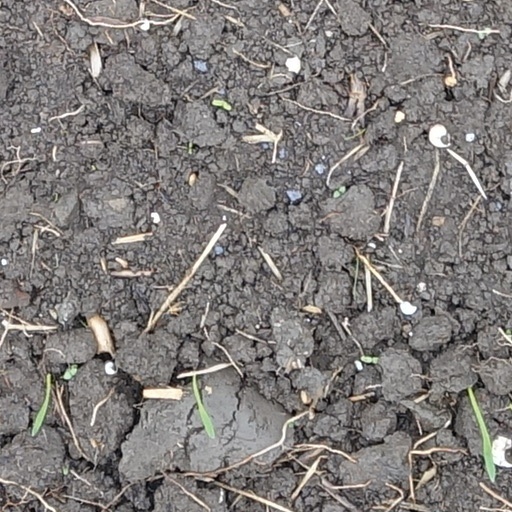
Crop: wheat